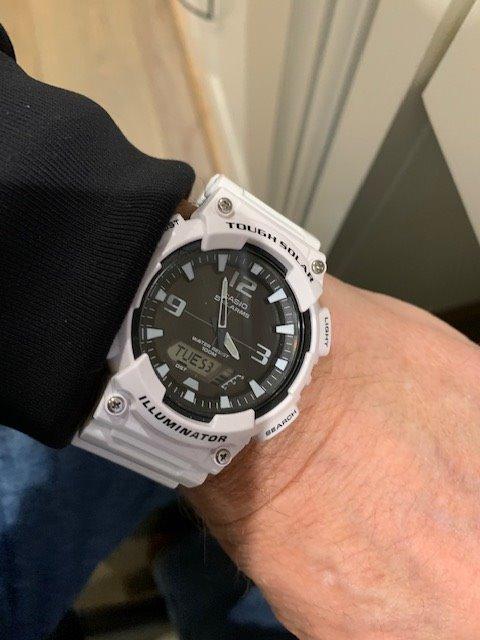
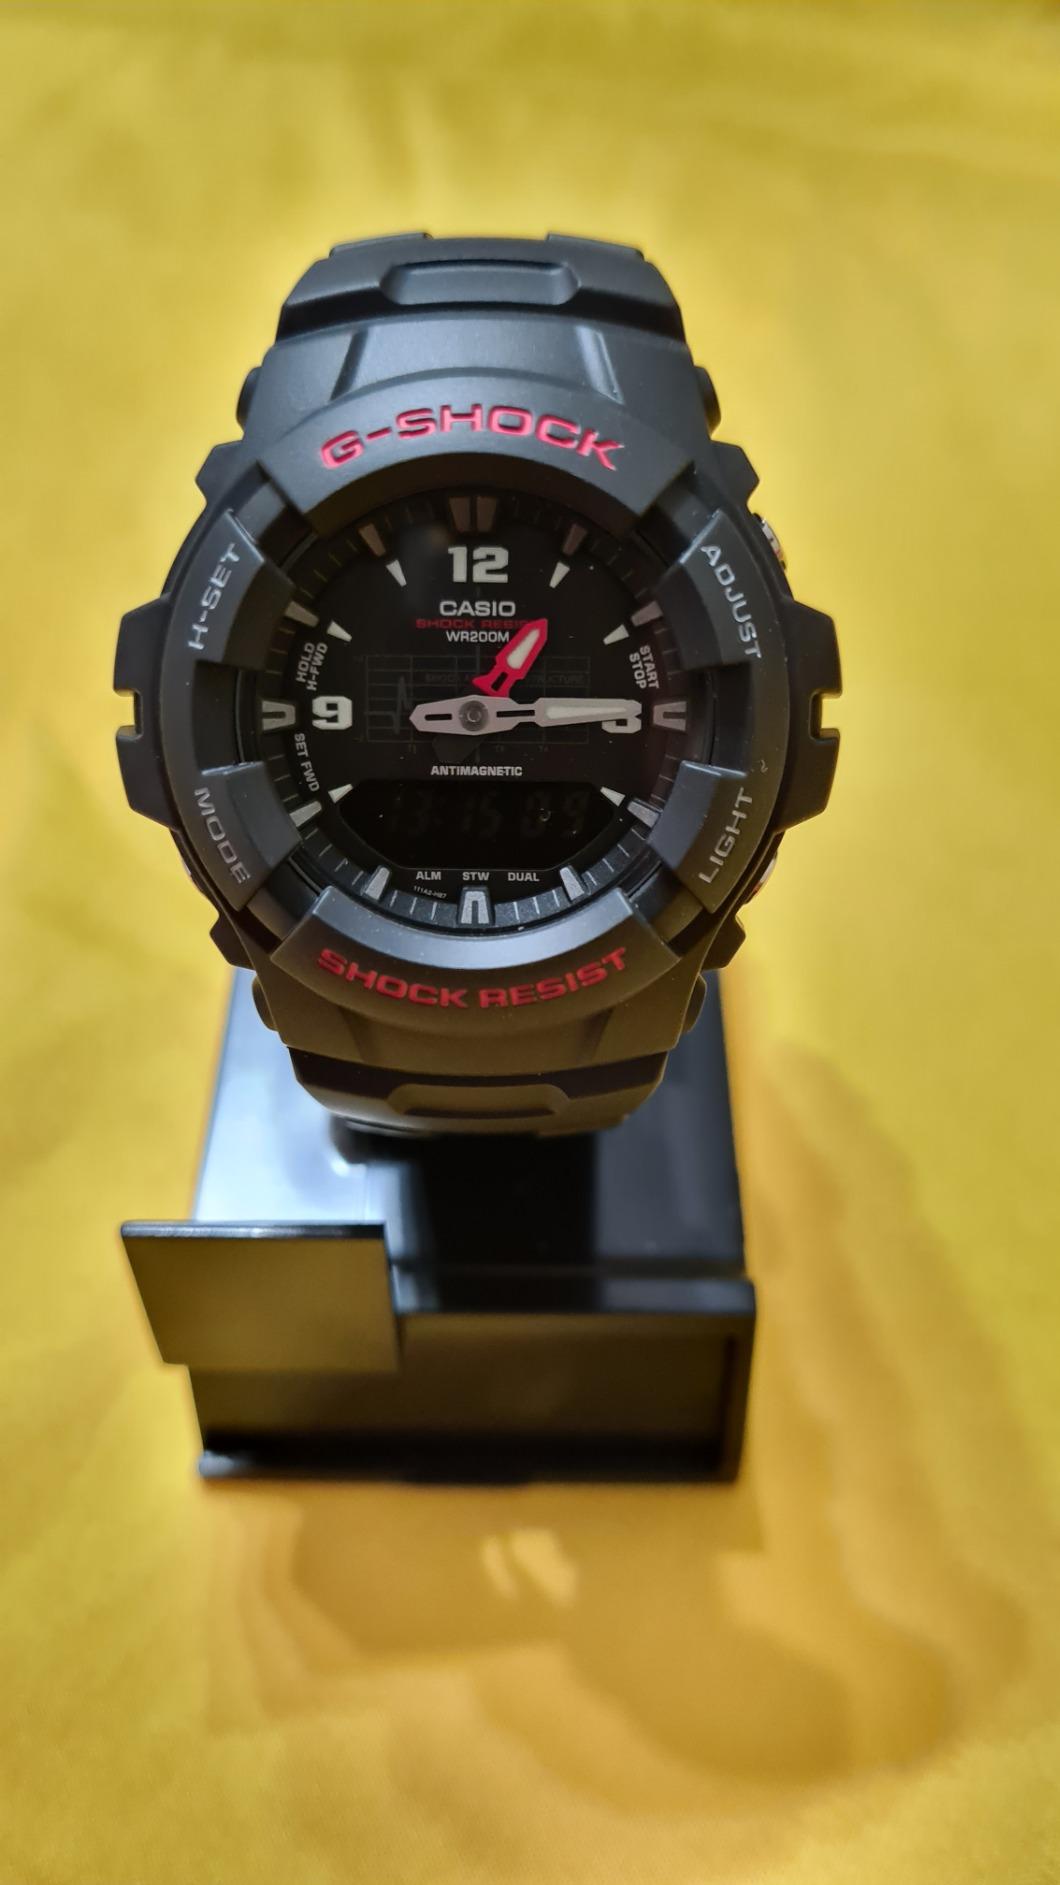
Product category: accessories_watch
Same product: no